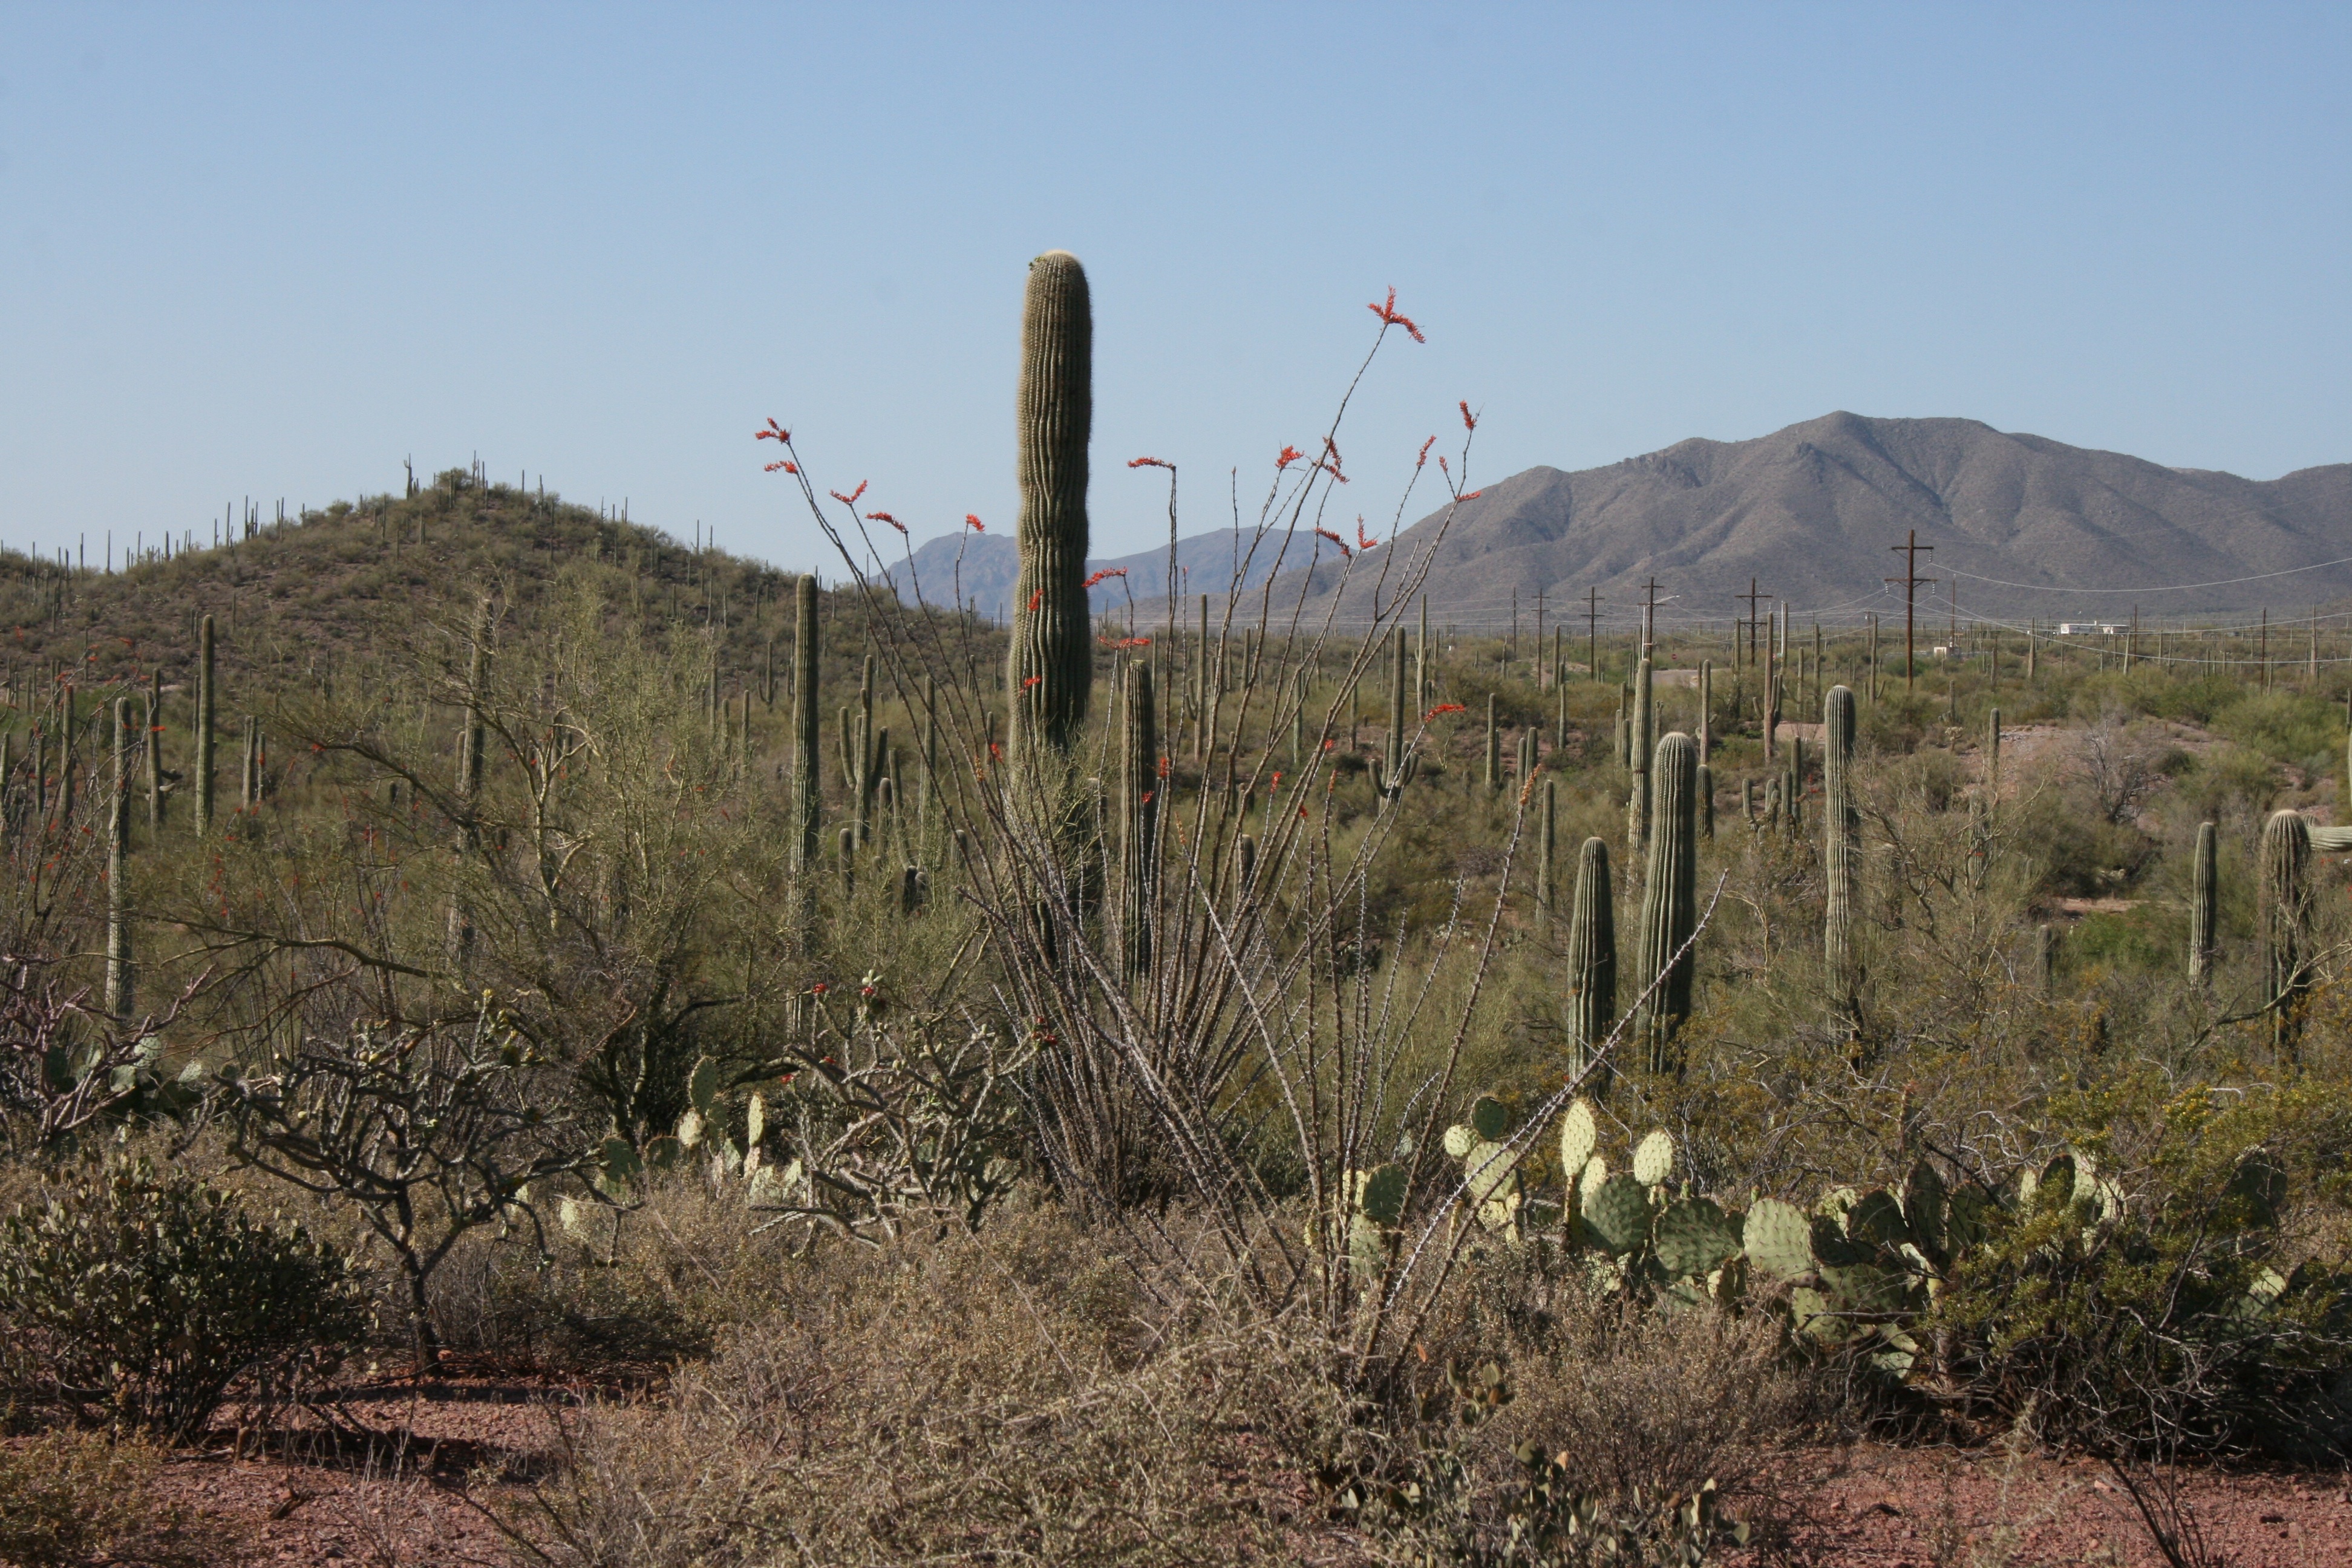
landscape, tree, wilderness, mountain, cactus, plant, trail, prairie, hill, desert, lake, travel, scenic, soil, terrain, cacti, ridge, arizona, desert landscape, geology, habitat, saguaro, ecosystem, arizona desert, southwest, natural environment, geographical feature, mountainous landforms